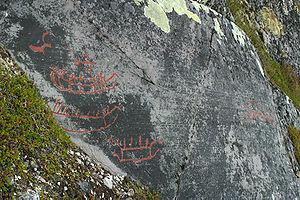
Liste des gravures rupestres de Norvège